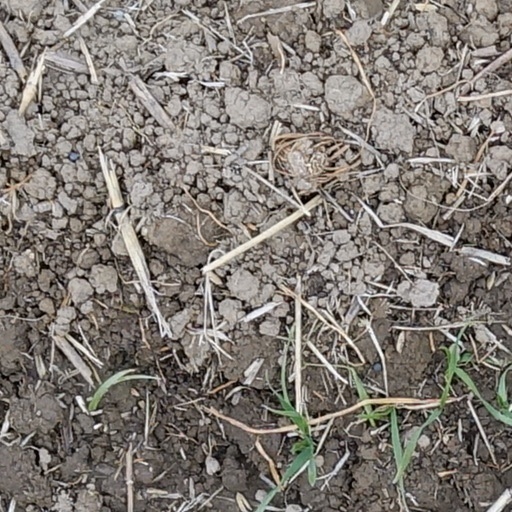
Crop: wheat